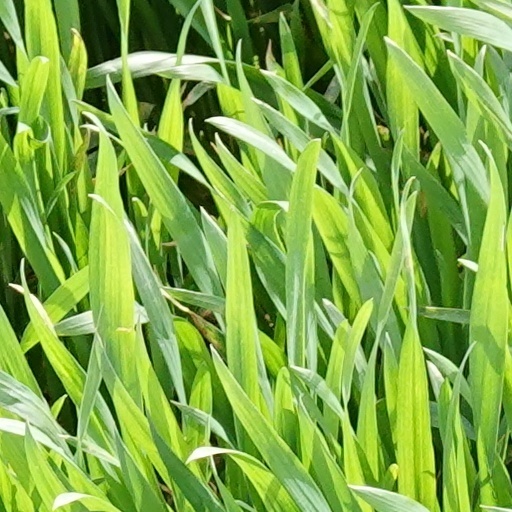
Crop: wheat